Lydia Arlini Wahab

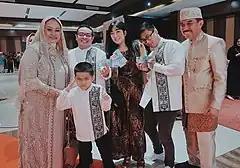
Wahab (left) together with her family on 20 April 2019.

Wahab was born on 13 December 1953, to a Betawis parents. She obtained her Master of Law degree from University of Indonesia in Jakarta, Indonesia, and currently works as a lawyer and accountant.